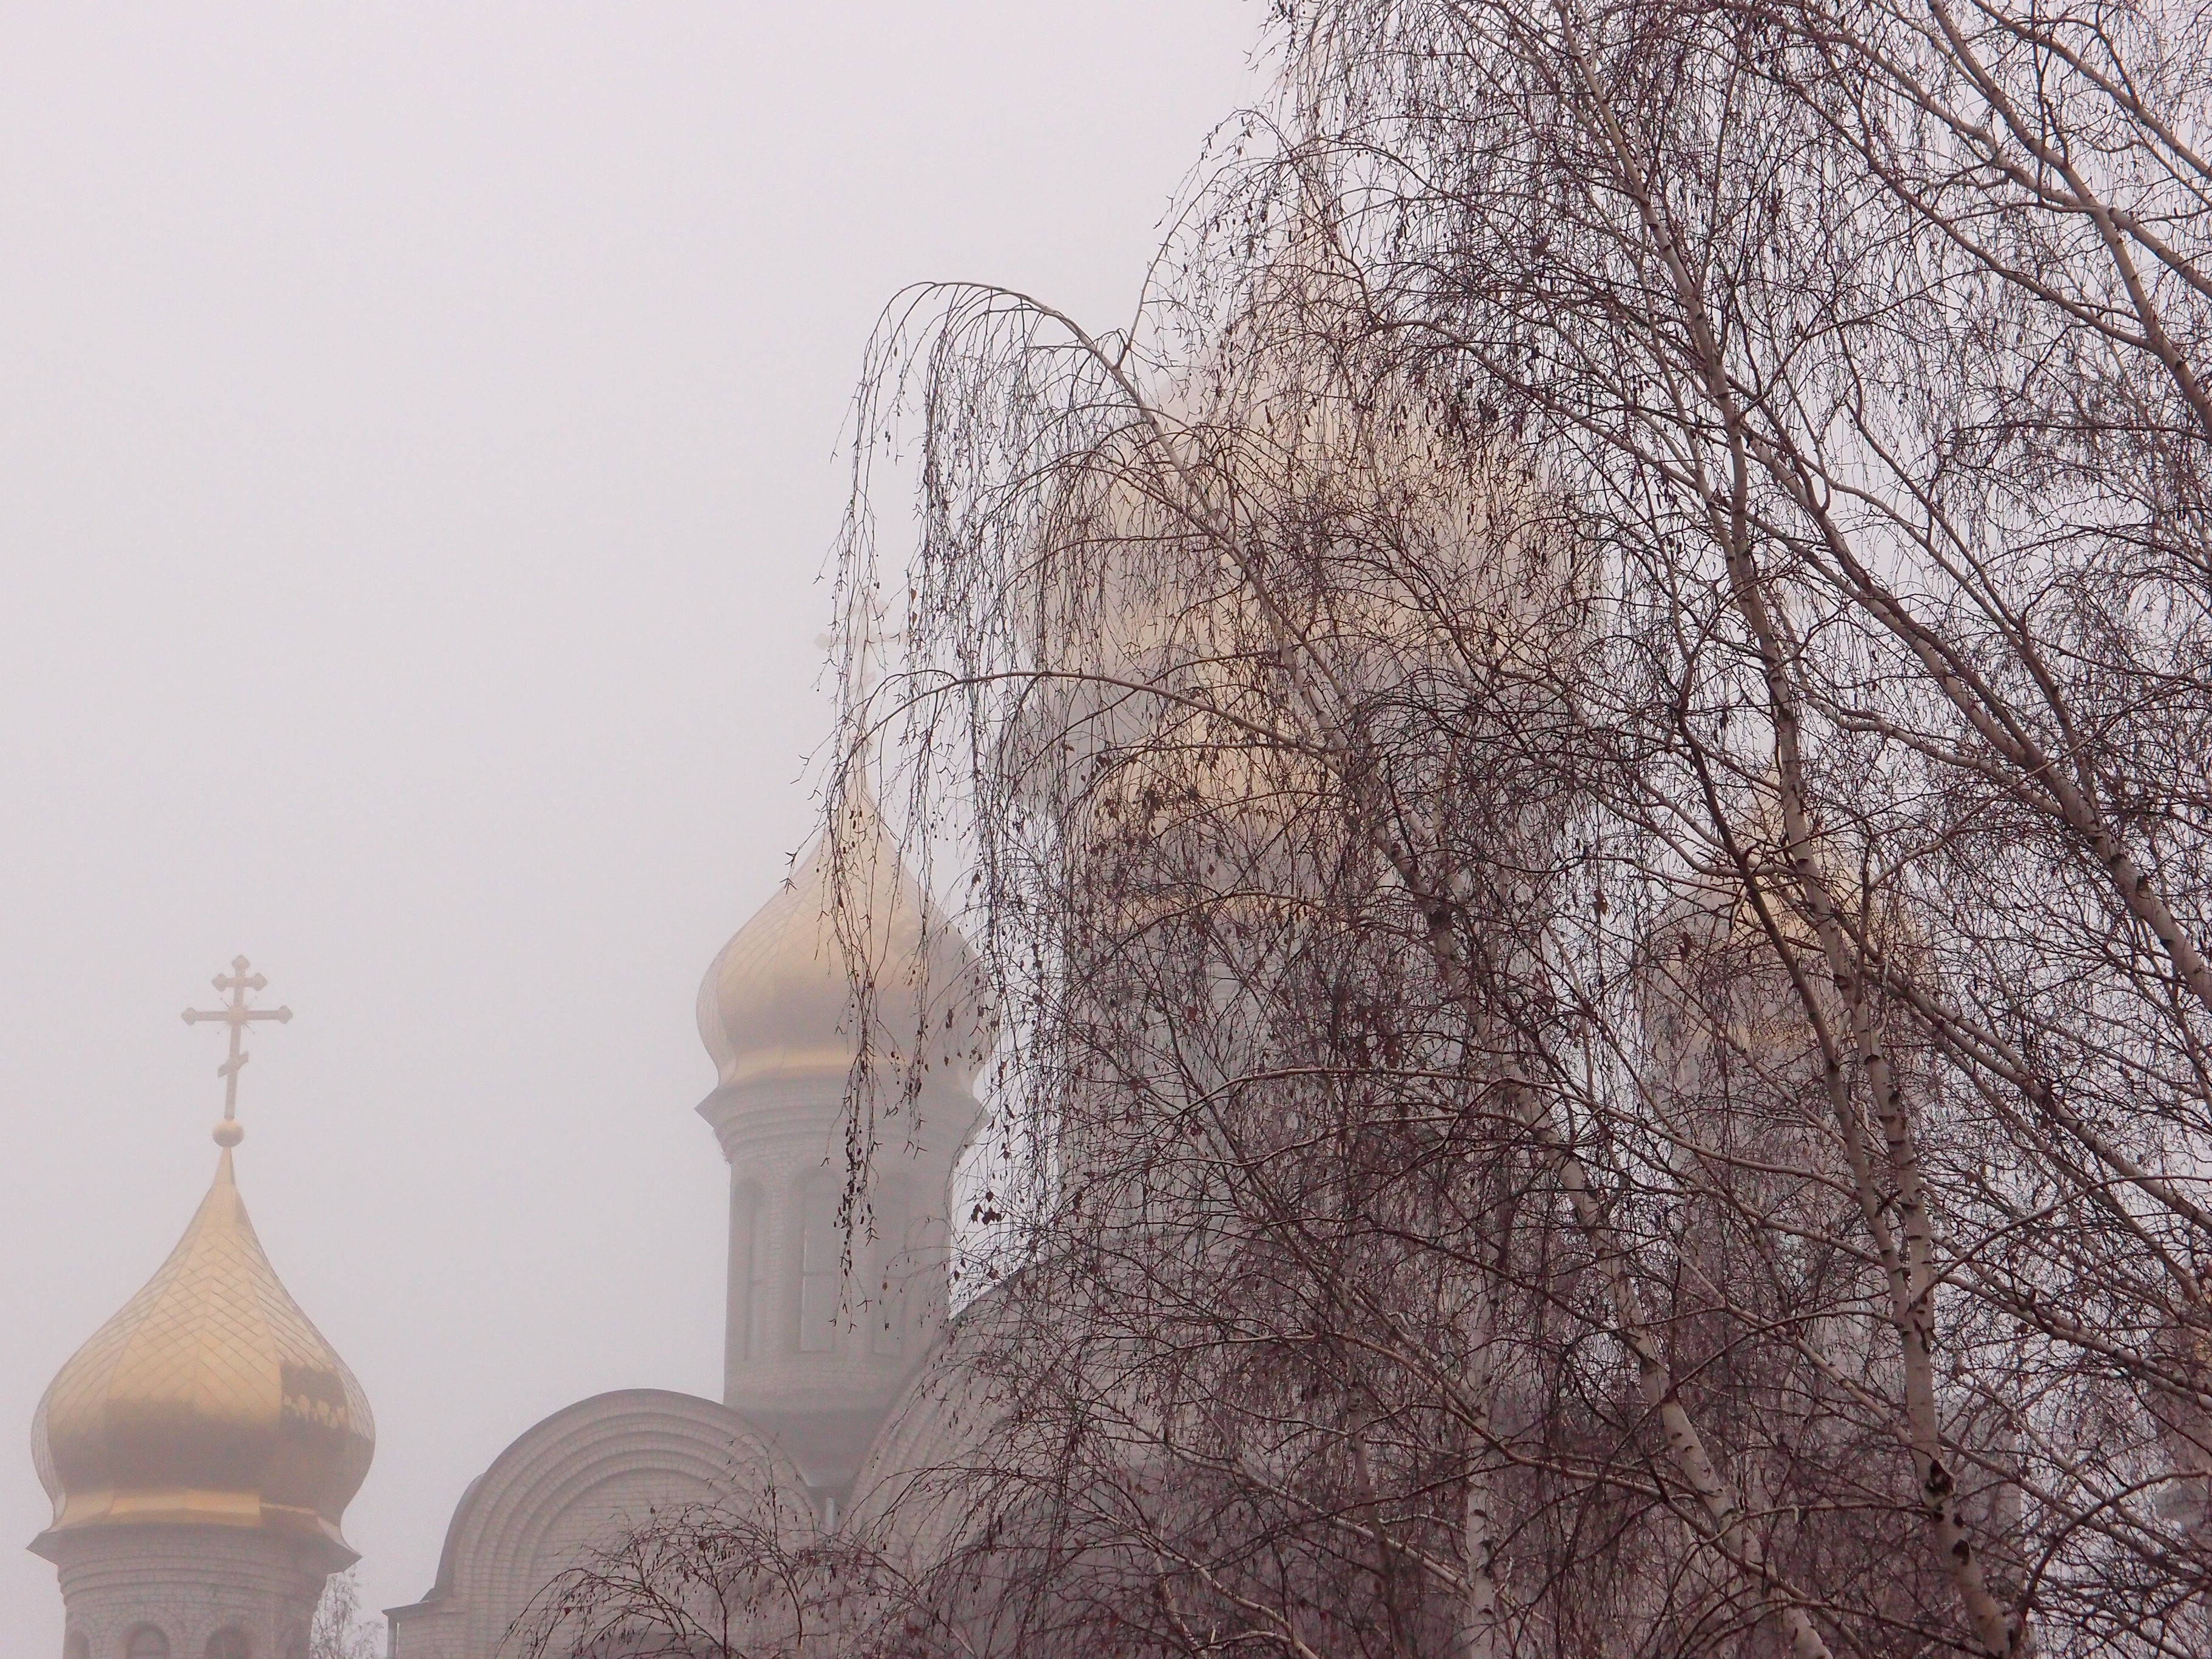
tree, branch, snow, winter, architecture, plant, fog, mist, sunlight, morning, flower, frost, ice, spring, autumn, weather, church, season, temple, freezing, kharkov, golden domes, atmospheric phenomenon, woody plant, the church of st vladimir